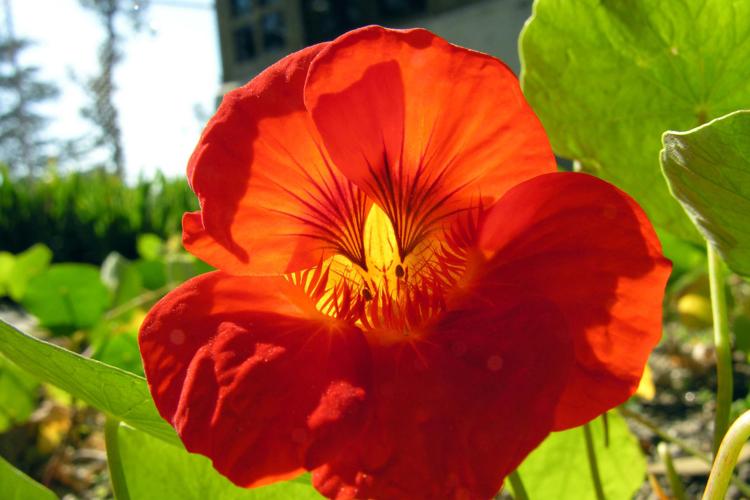
Label: watercress